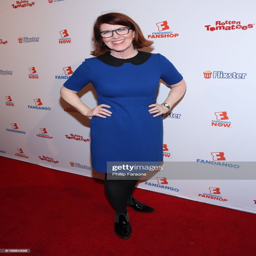
actor attends the opening night party with special performance by person .